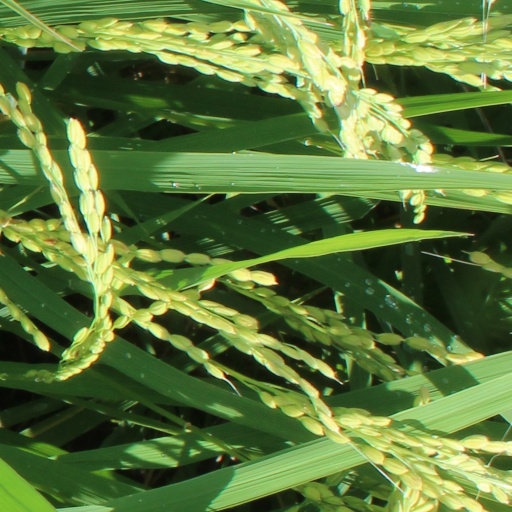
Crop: rice